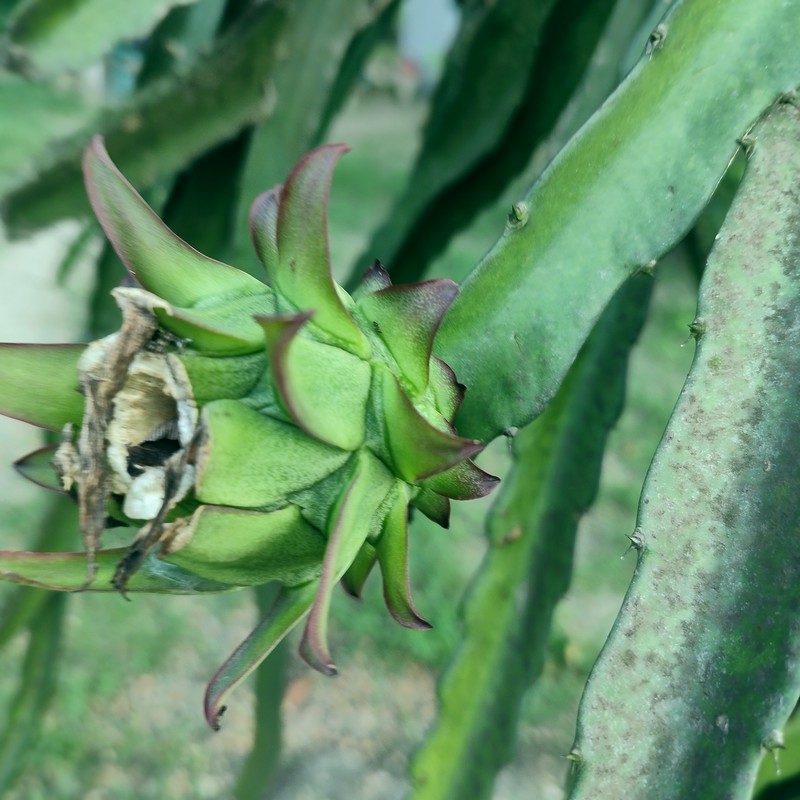
Label: Immature Dragon Fruit